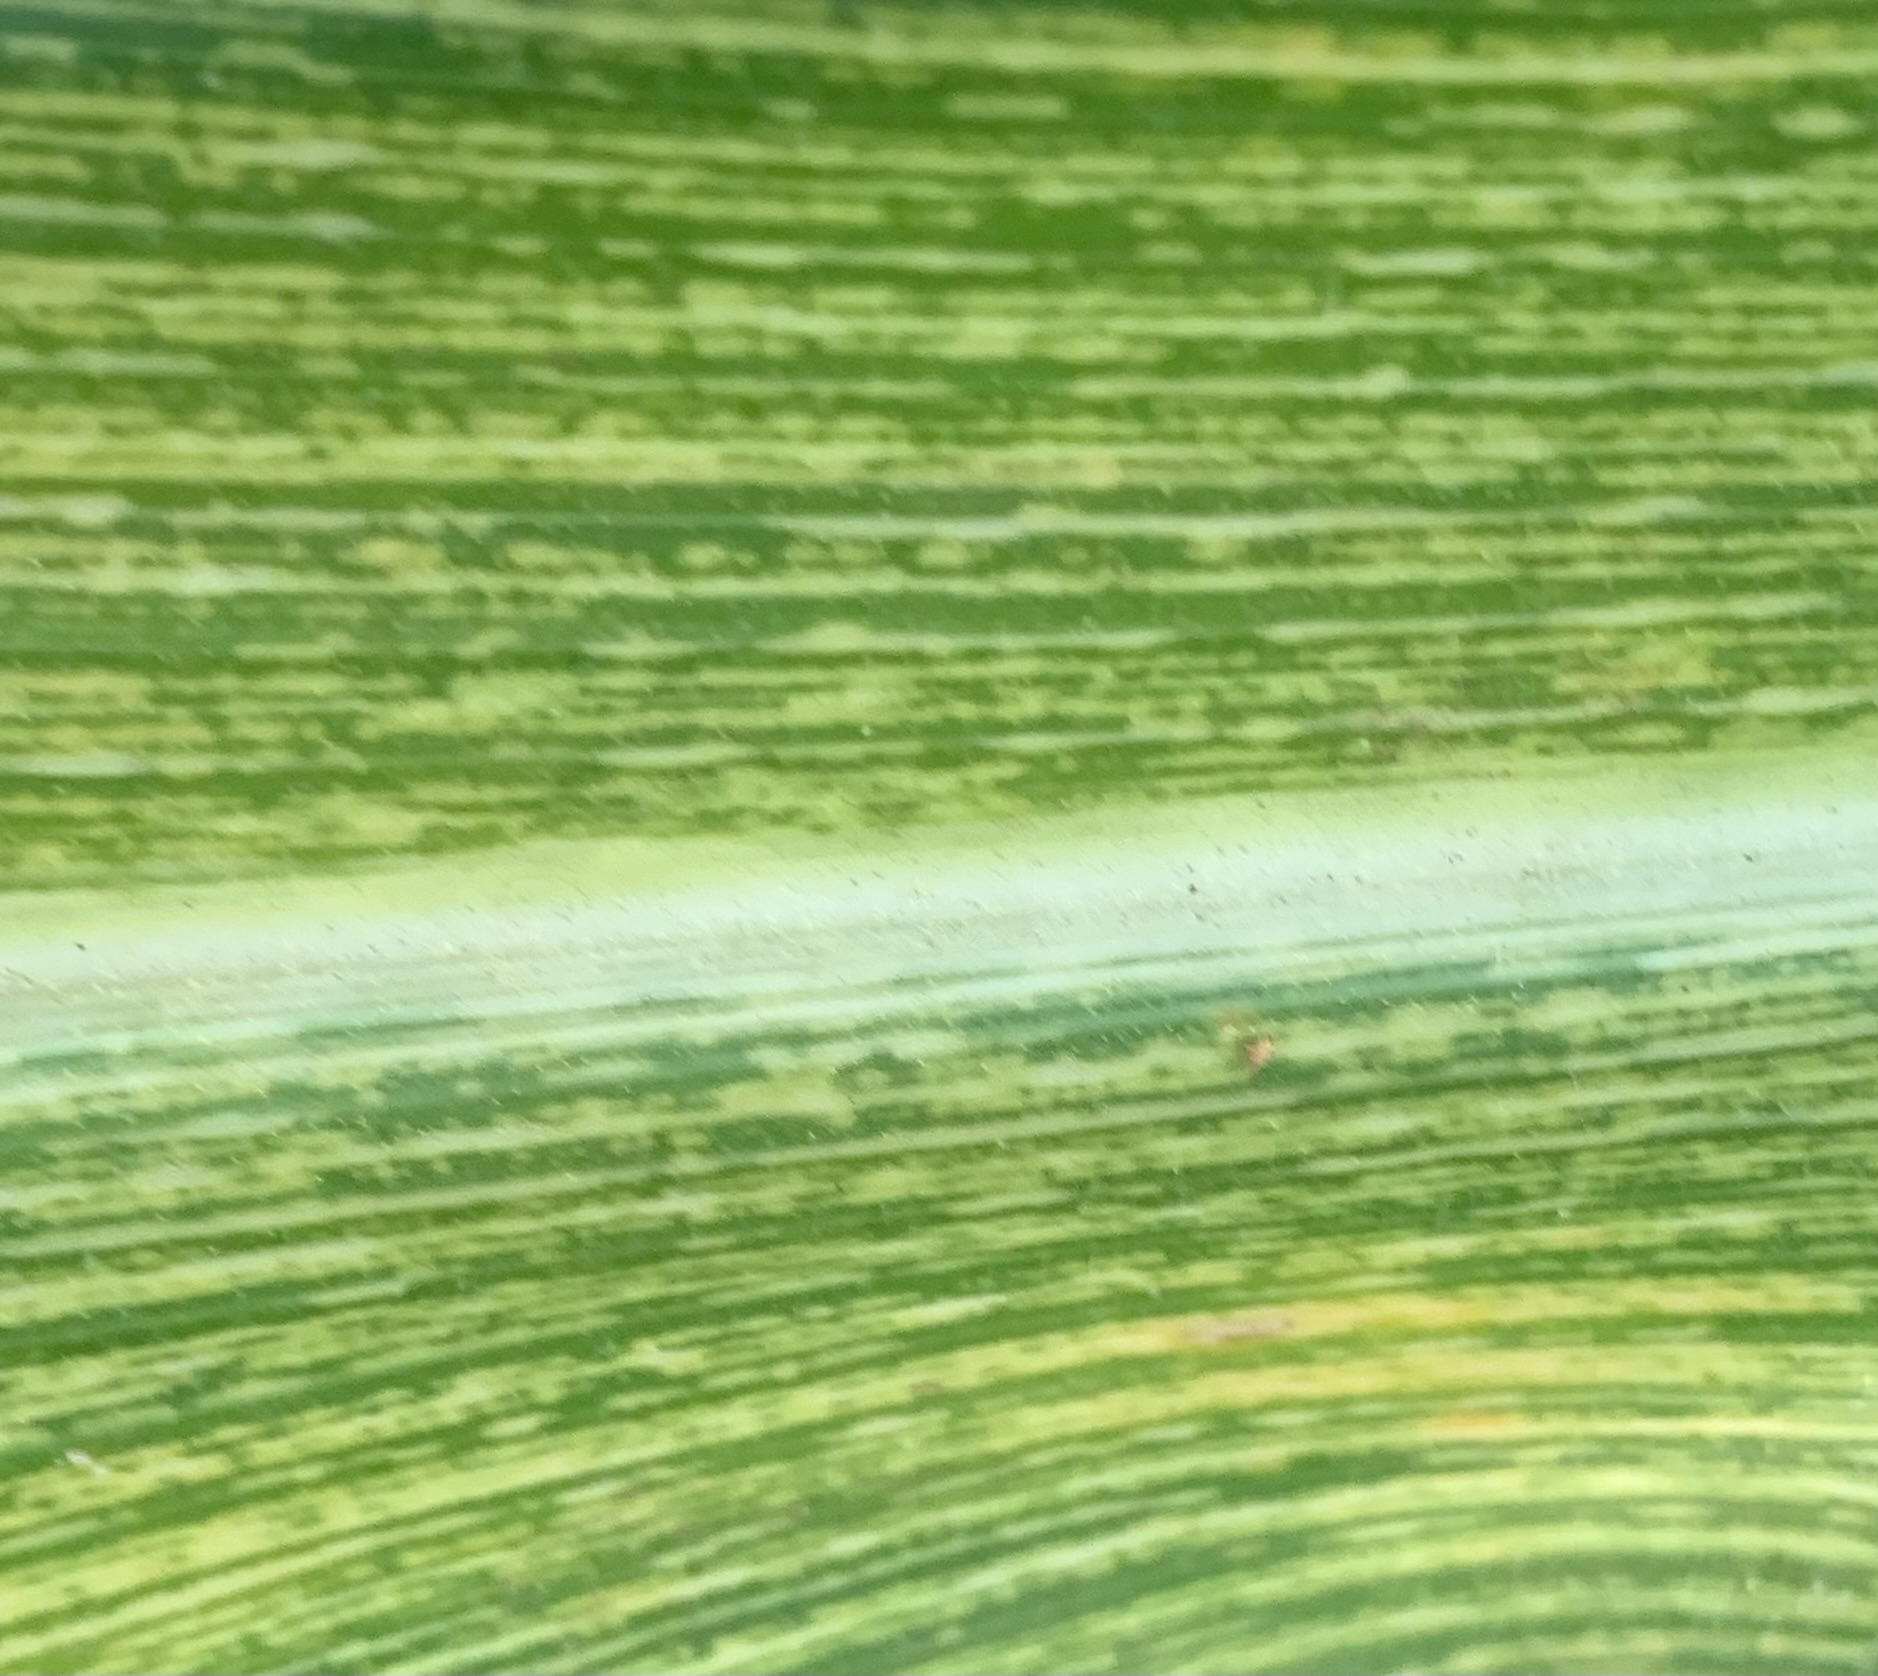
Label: MSV